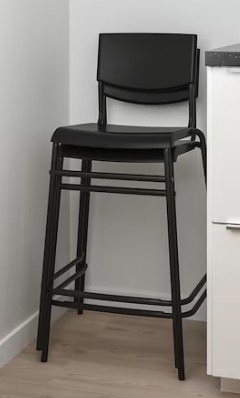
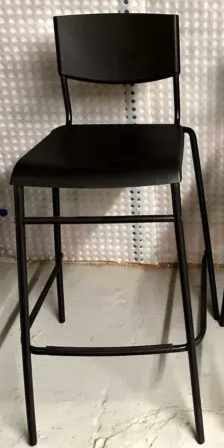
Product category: stool
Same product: yes